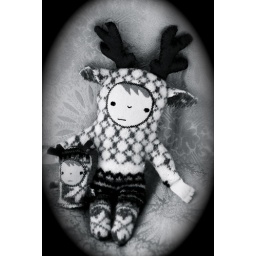
Silvano loves taking black and white family photos and framing them in ornate gilded frames. He's a real classy fellow.